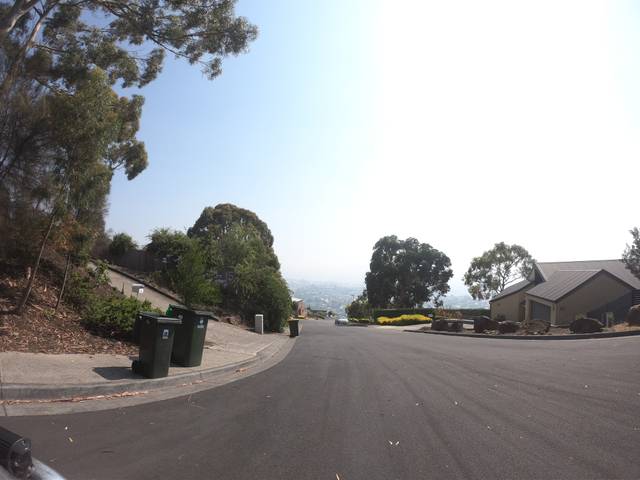
Region: Australia
Coordinates: -42.905, 147.314